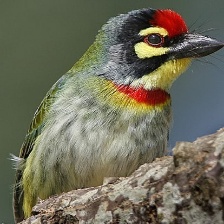
Species: COPPERSMITH BARBET
Scientific name: MEGALAIMA HAEMACEPHALA